Vernacular residential architecture of Western Sichuan

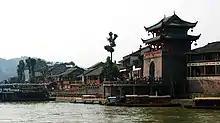

The Sichuan Basin is surrounded by mountains, with rivers and dense small hills inside. Most of the vernacular settlements are built on the hills, mountains, and near to rivers, forming a style in a picturesque disorder. The basin has less sunshine, but more rainfall and high humidity, and it attributes to a subtropical humid climate. Due to the influence of geographical location and topography, there are rare winds in the basin. Therefore, most roofs in the Sichuan Basin are thin and light. The winter climate is warmer and the summer is hotter. In some of the common settlements, the construction ways of pavilions and halls are also formed due to the hot and rainy climate, so as to increase the permeability of the houses and facilitate the ventilation and people's outdoor activities.